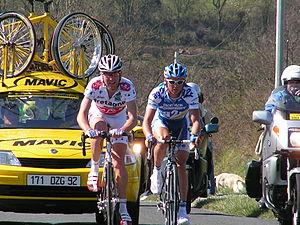
Photo prise dans la côte du jeu lors de cholet pays de la loire 2005. Noan Lelarge (Bretagne Jean Floc'h) à gauche et Simon Gerrans (AG2R) à droite (Photo personnelle)
Le Cholet-Pays de la Loire est une course cycliste d'un jour se disputant en France au mois de mars. Cette course fait partie de l'UCI Europe Tour en catégorie 1.1. Depuis 1992 et à l’exception de 2018 et 2019, l'épreuve est inscrite au programme de la Coupe de France de cyclisme sur route.